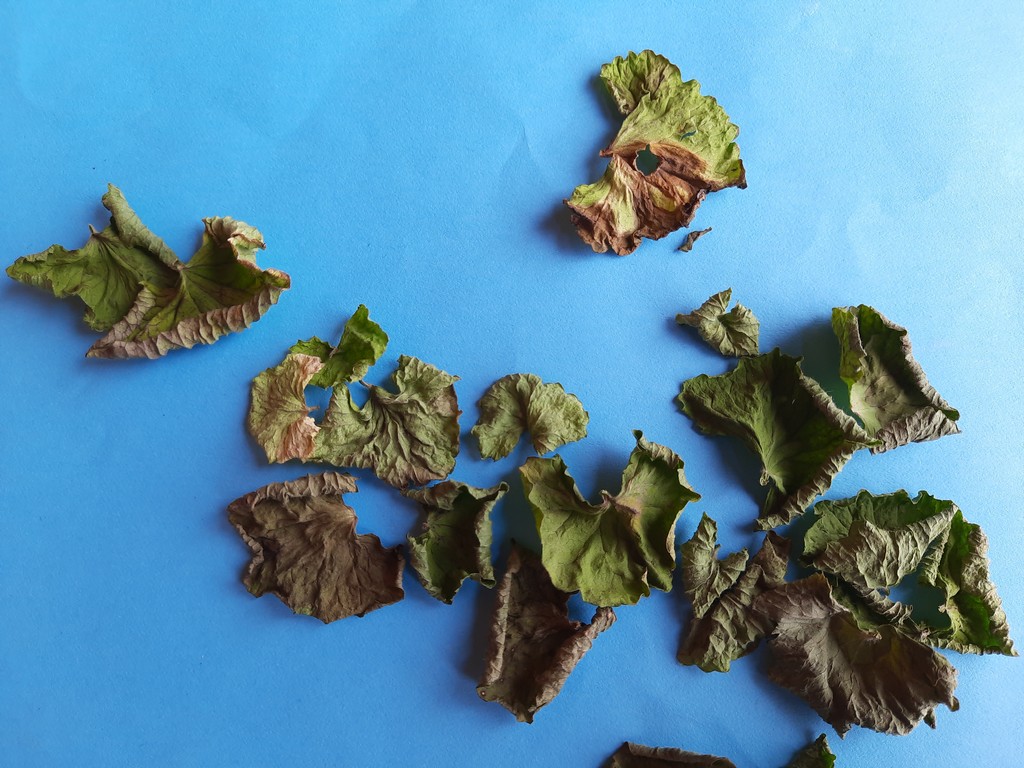
Label: Dried